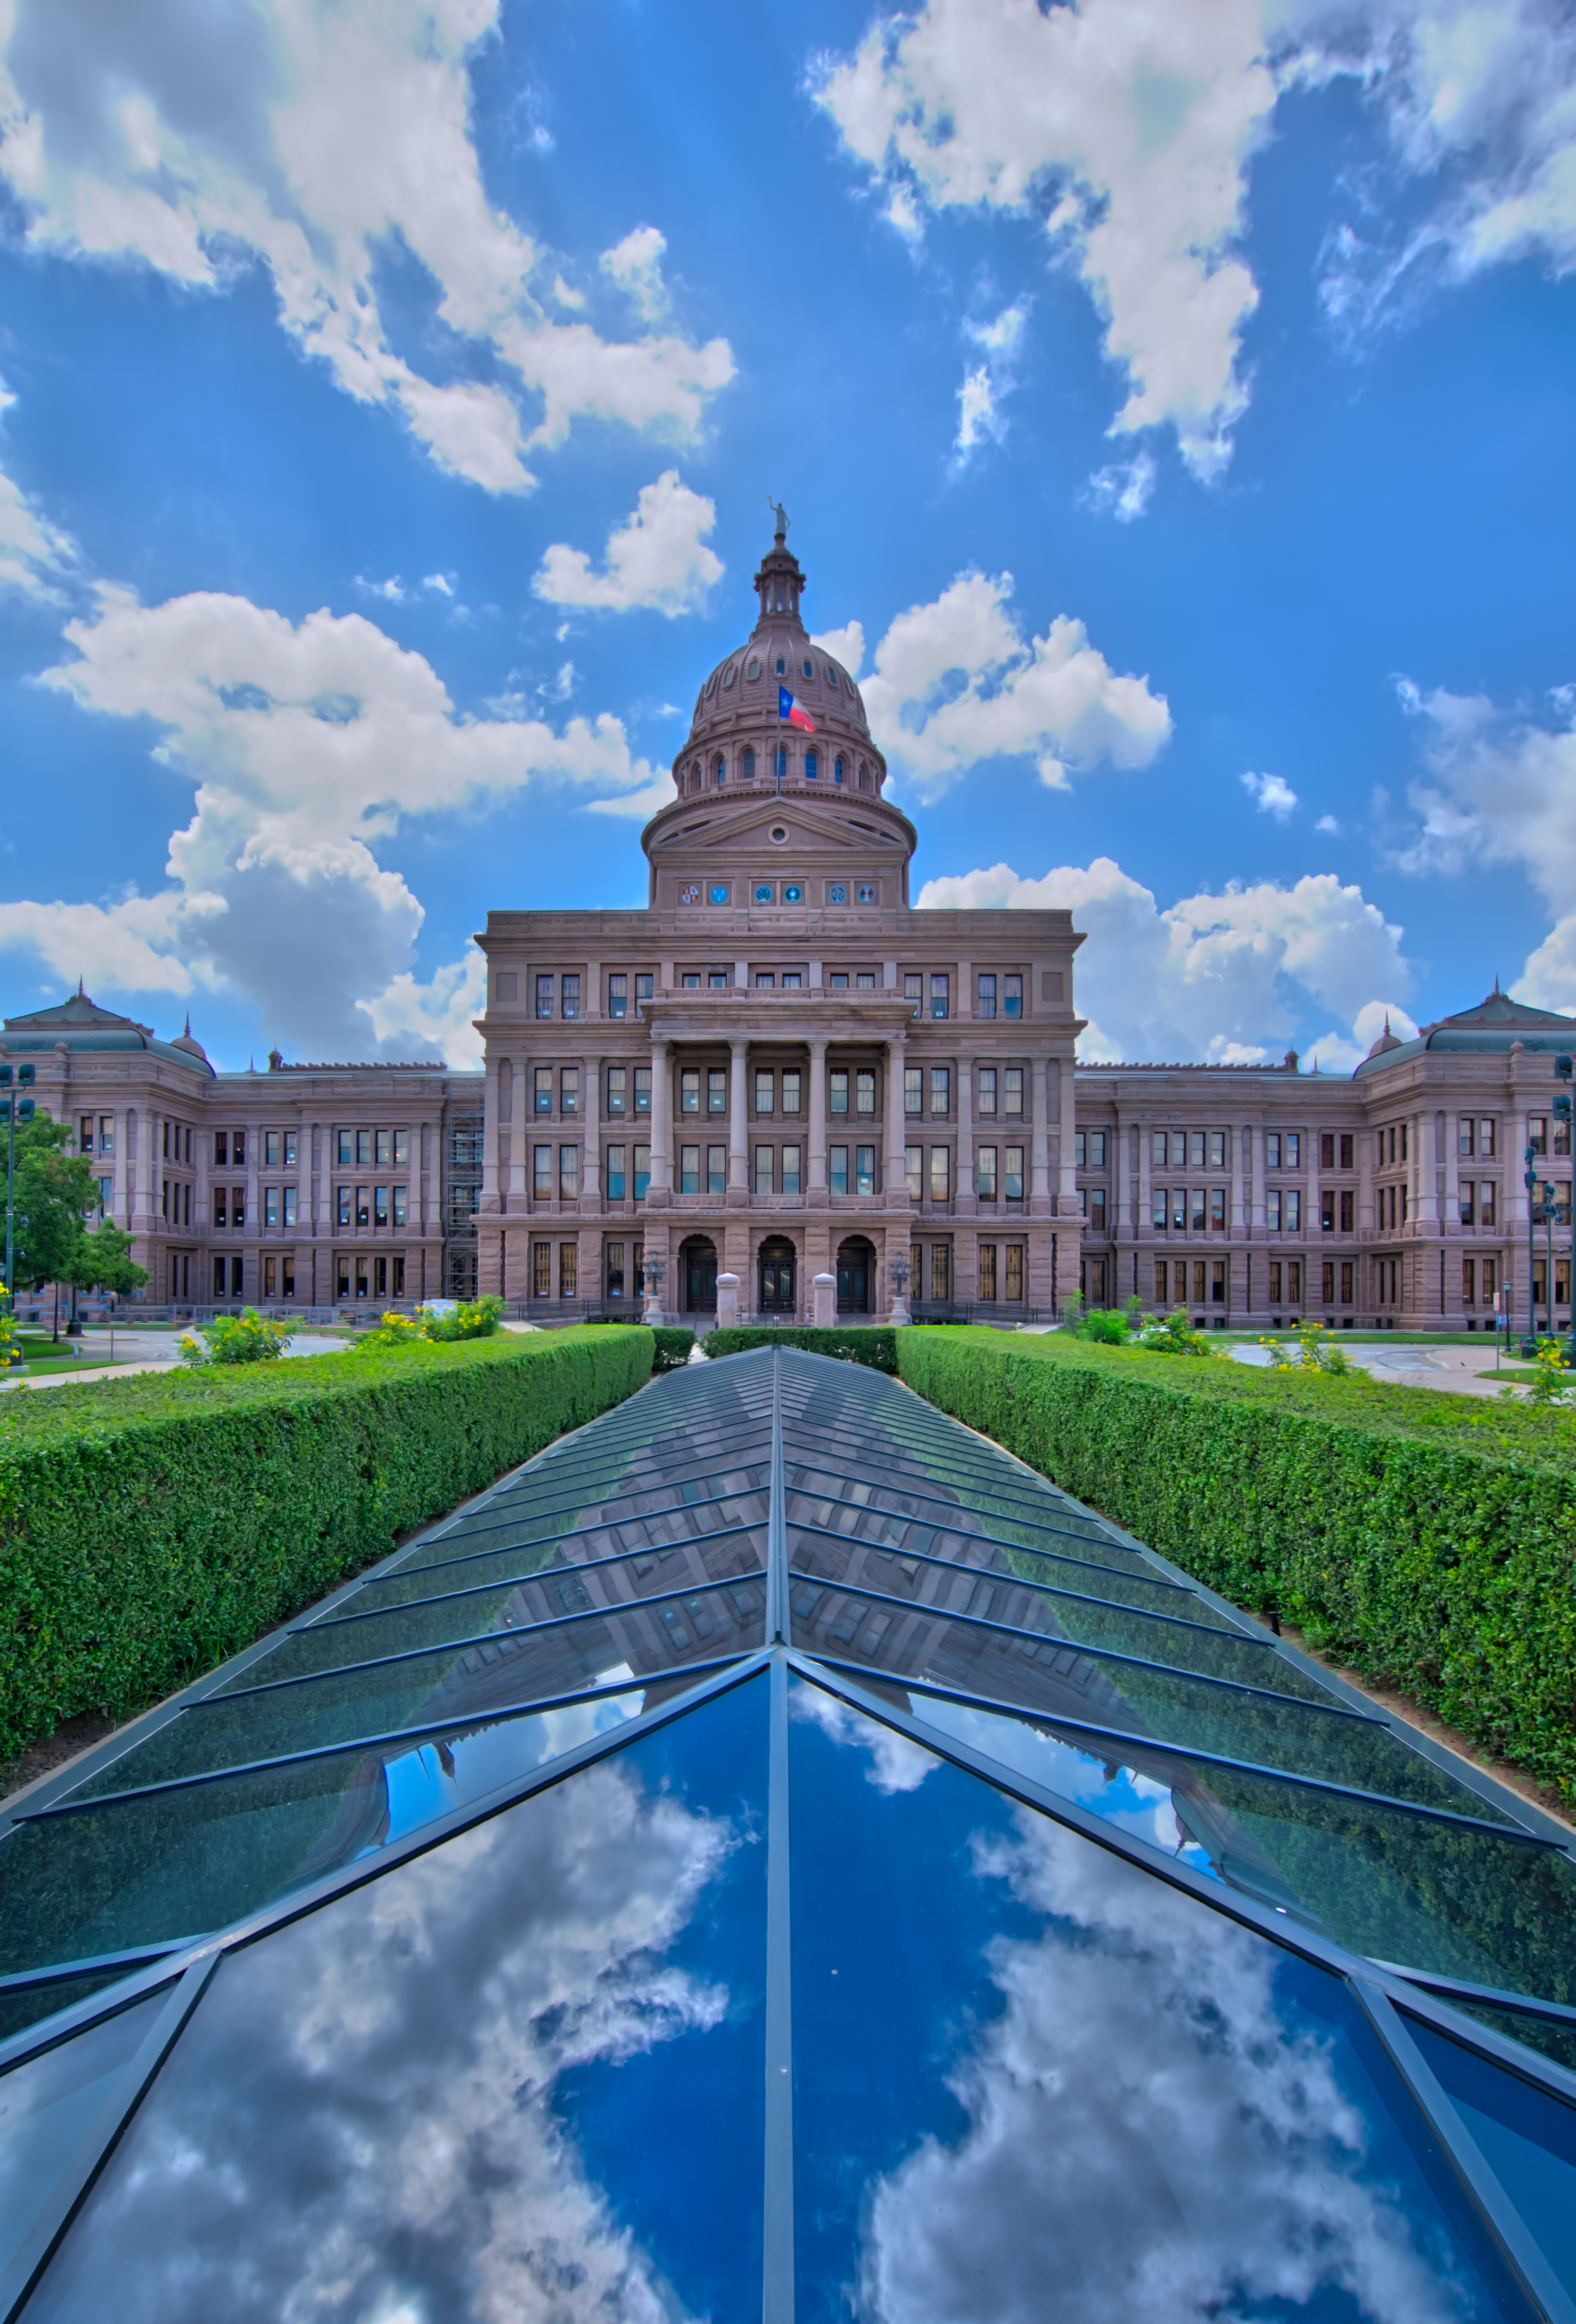
reflection, capital, hdr, clouds, cool image, texas, cool photo, i, austin, tx